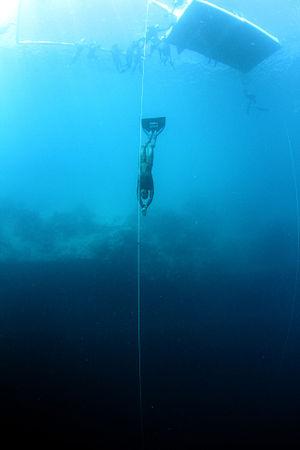
Michael Board est le détenteur du record Anglais de plongée en apnée dans les disciplines de l'immersion libre et poids constant avec palmes.